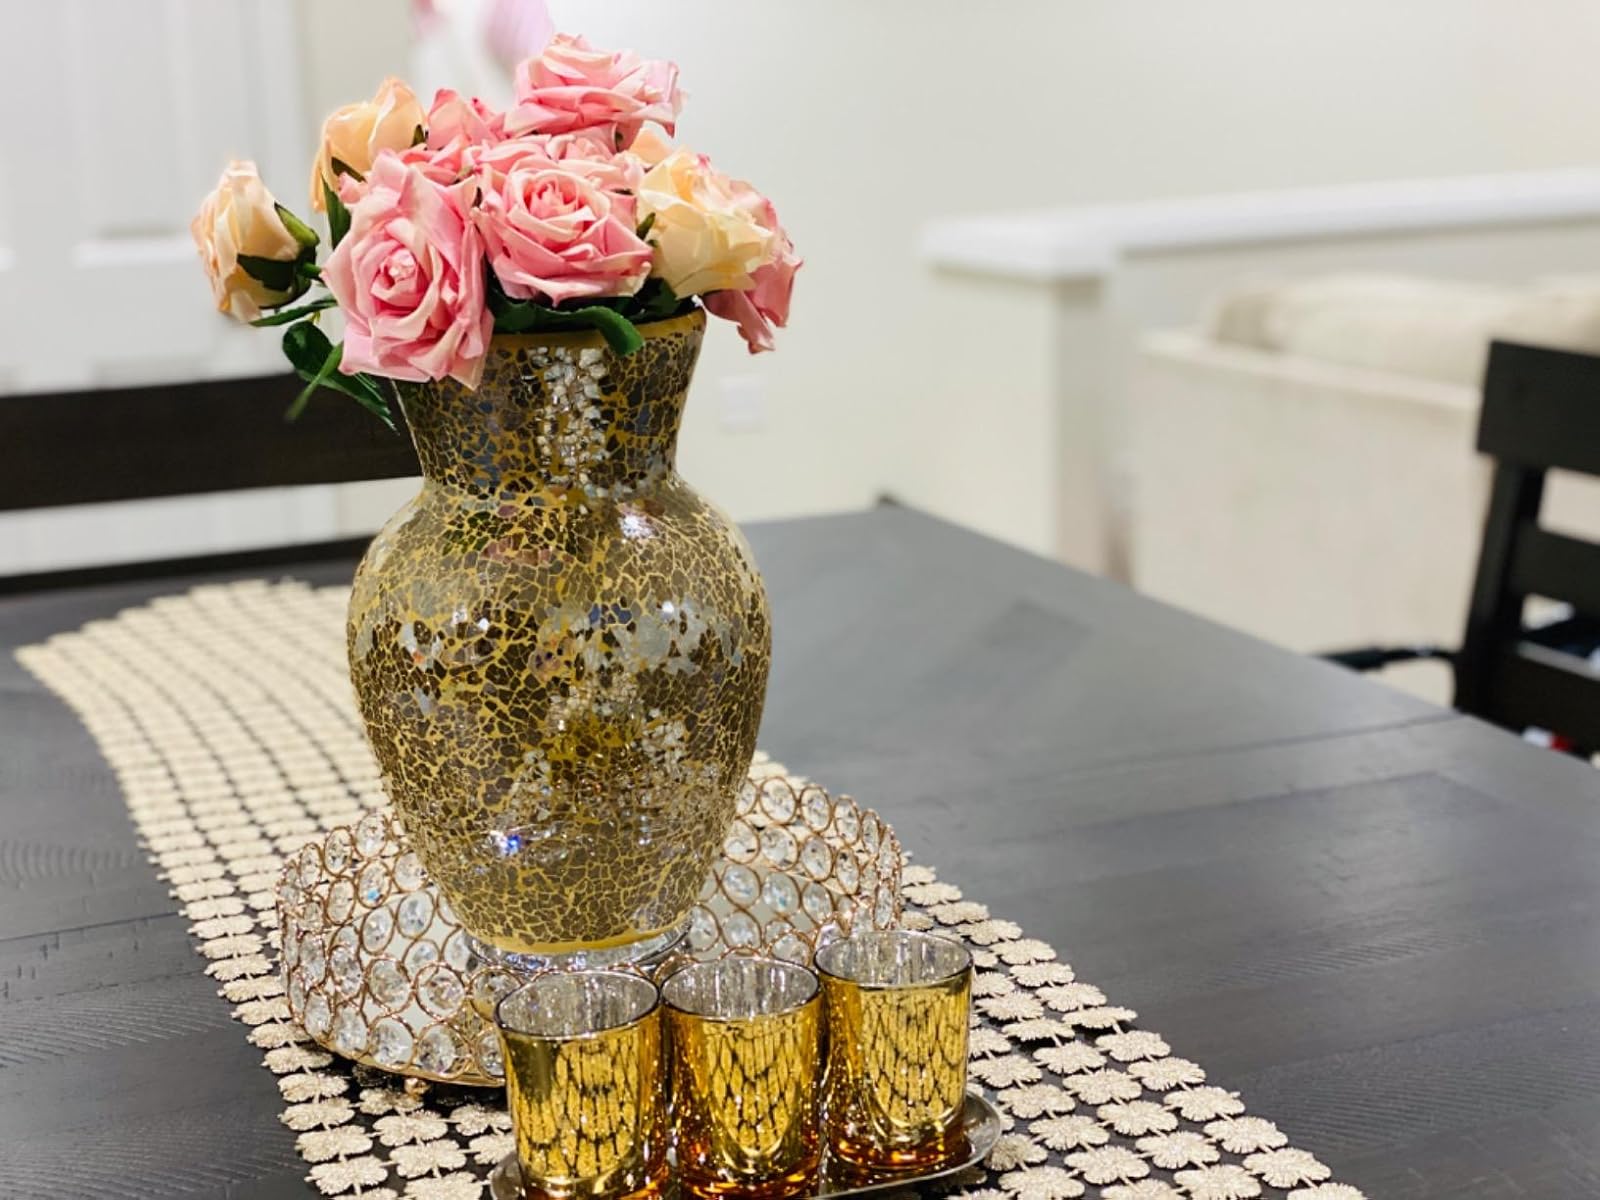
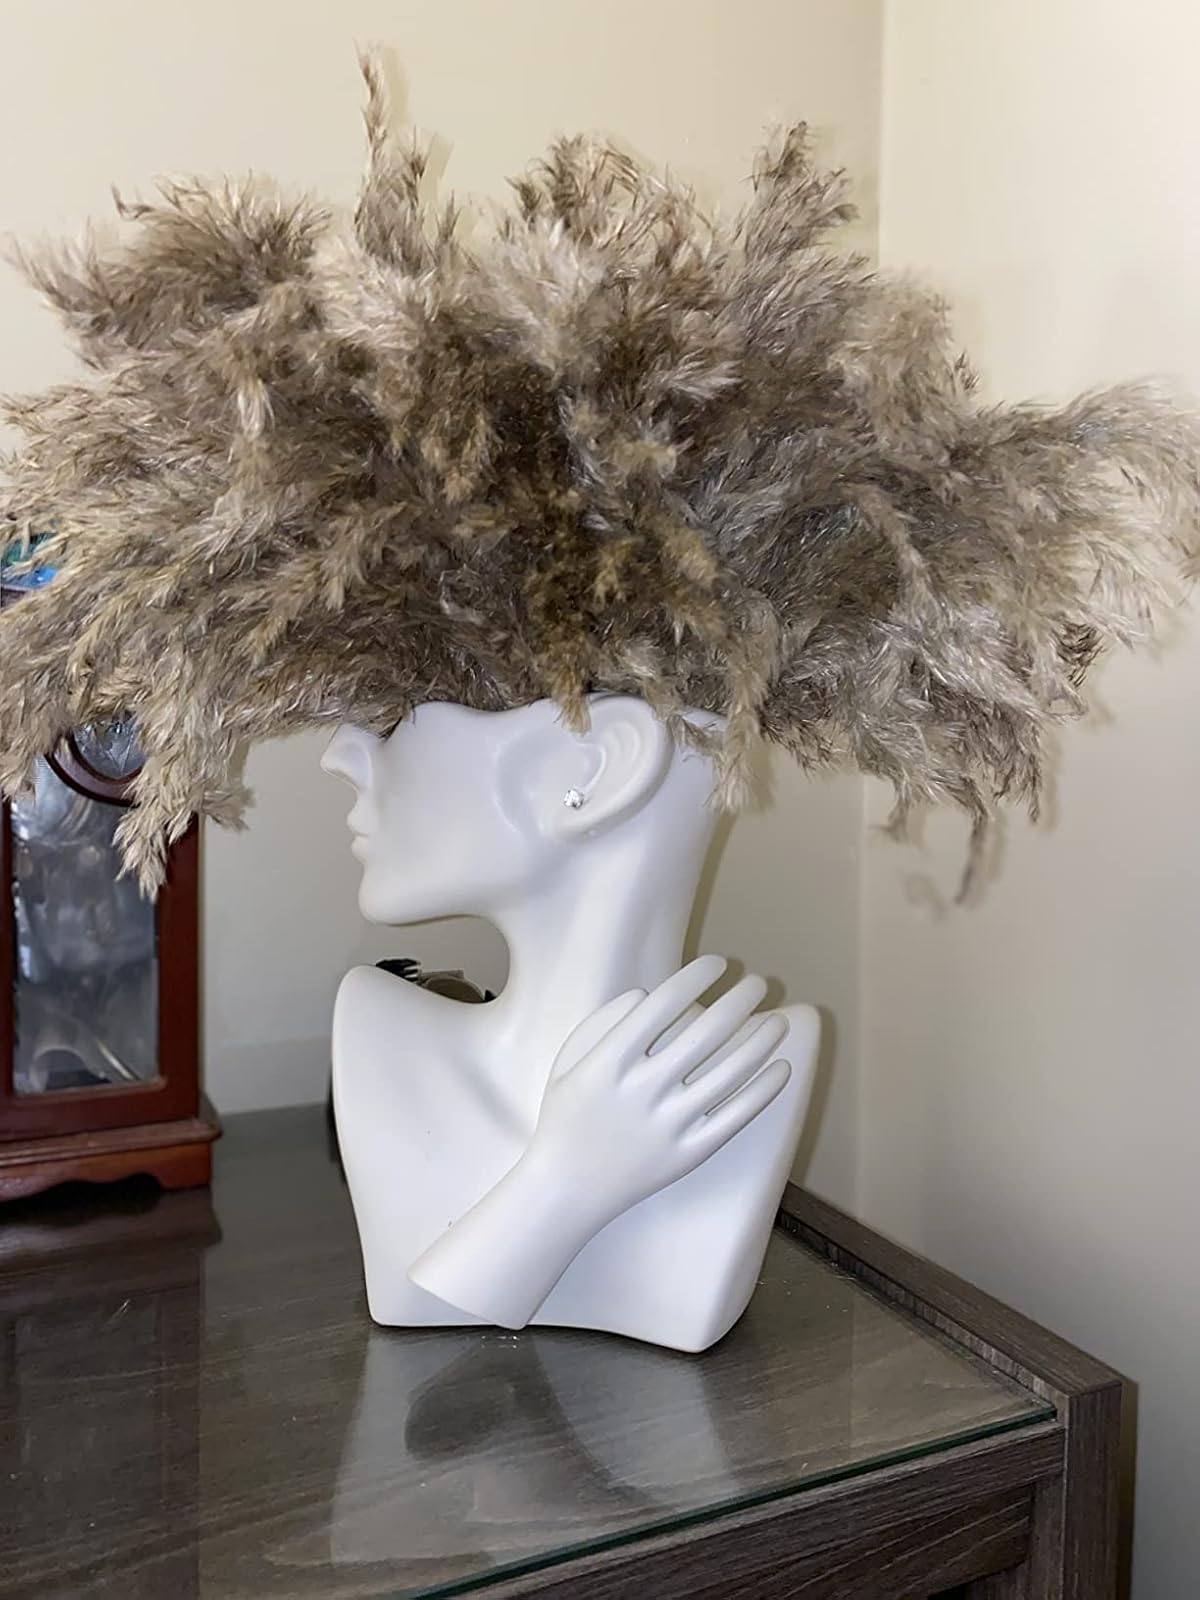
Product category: vase
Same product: no